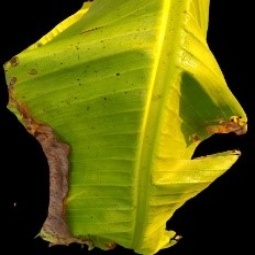
Label: Magnesium